Abbécourt

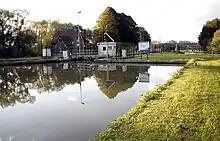
The Oise Canal lock

The commune lies in the Drainage basin of the Seine river and is, in large part, delimited by rivers. To the west, it is delimited by the Vigny stream; to the east, by the Ru de Pontoise, and to the south the Oise river. Other rivers that run through the commune are the Brouage and the Canal latéral à l'Oise. The Canal de l'Oise a l'Aisne starts in the commune going south-east at right-angles from the Canal latéral.